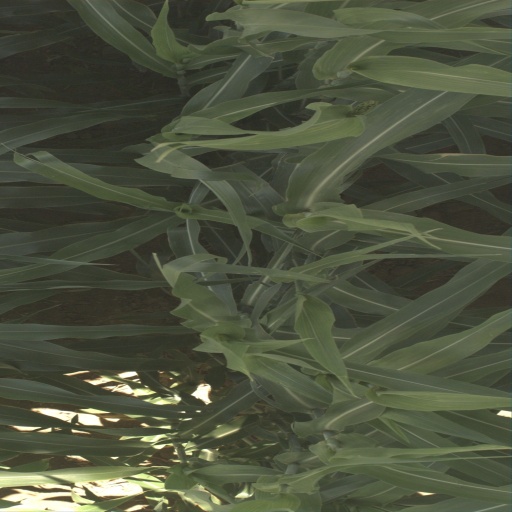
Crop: sorghum